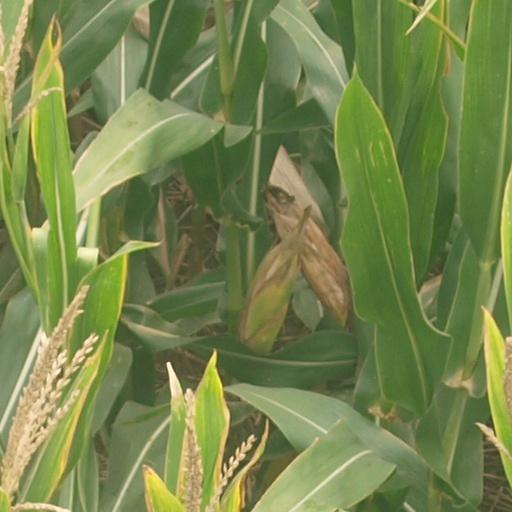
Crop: maize; corn